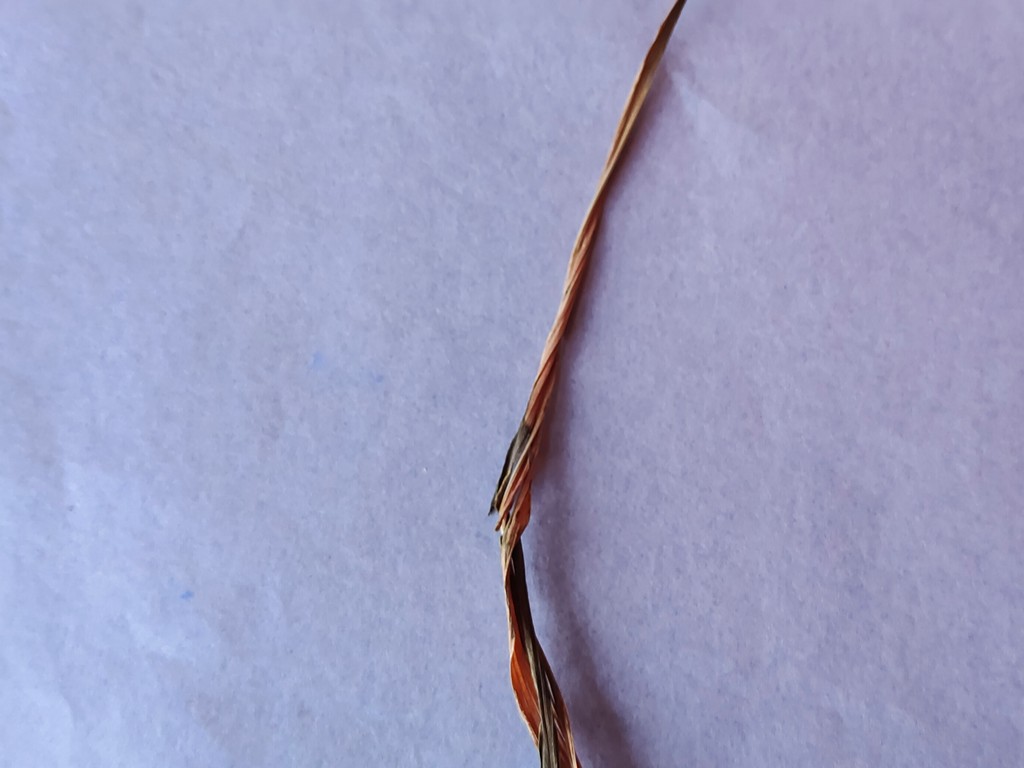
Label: Dried